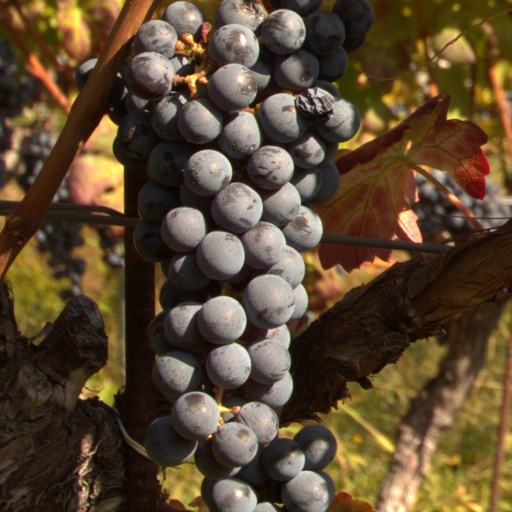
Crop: grape